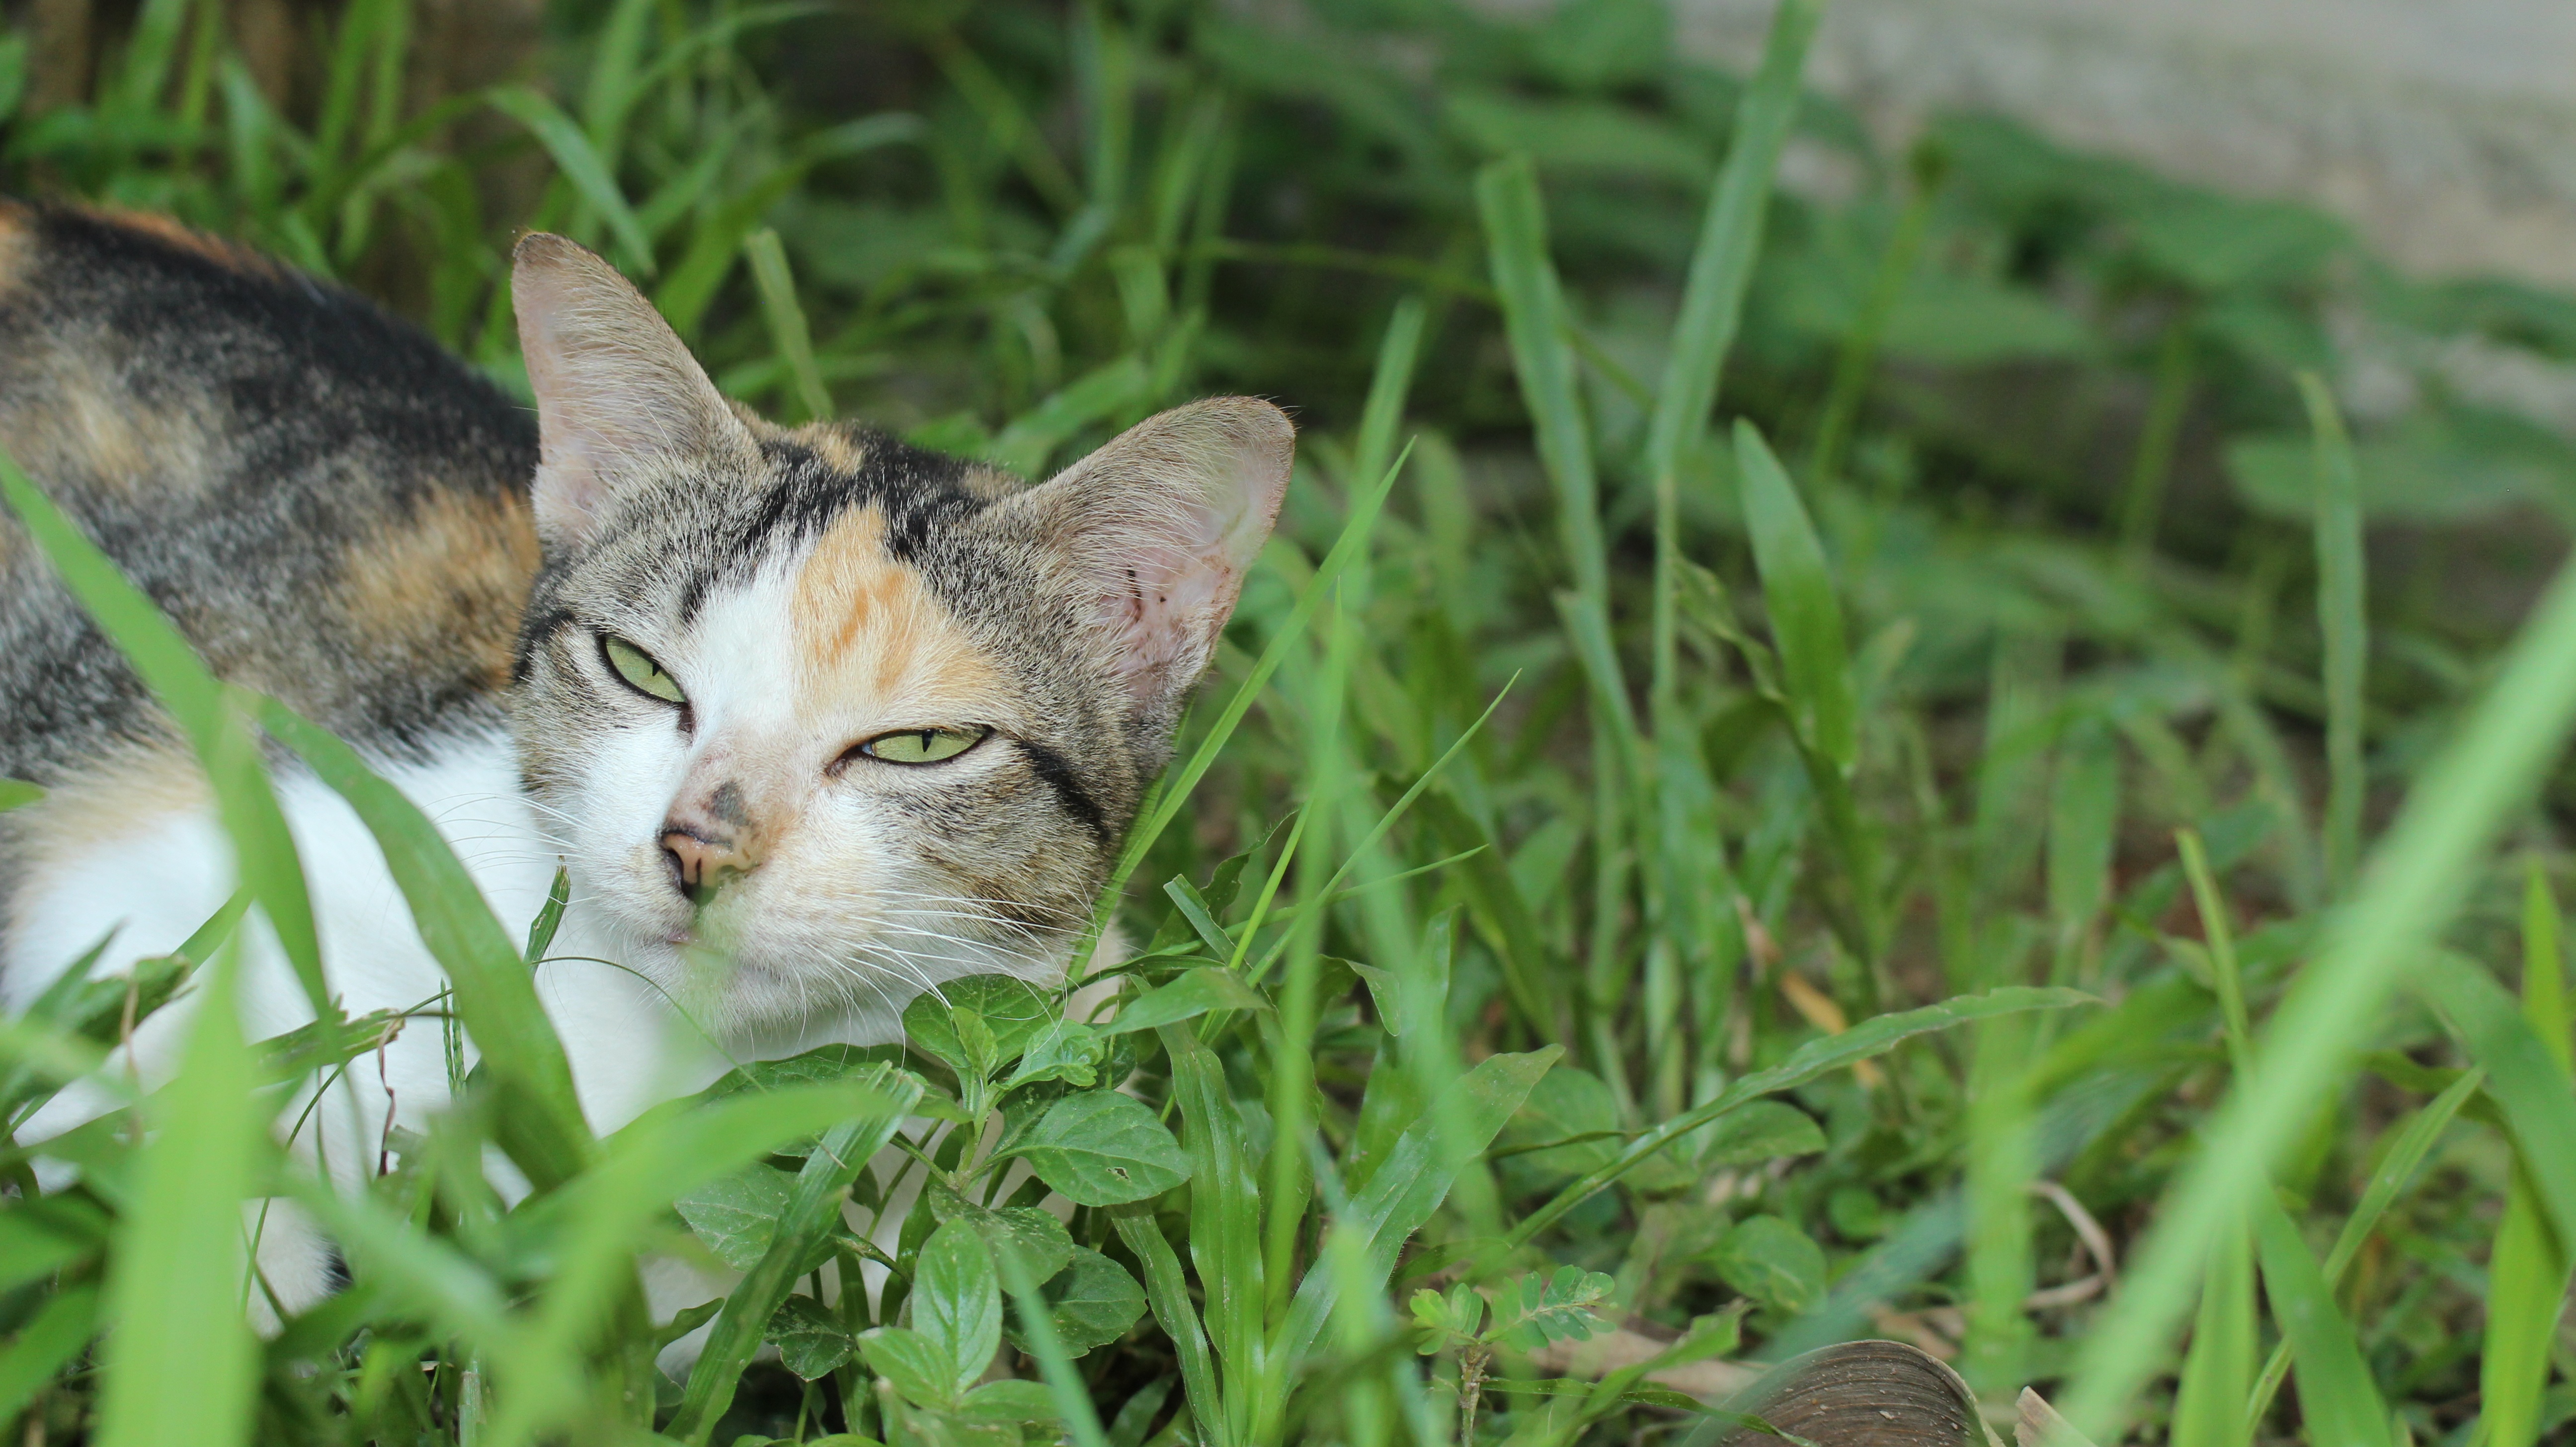
grass, lawn, flower, animal, cute, pet, green, relax, kitten, cat, mammal, fauna, whiskers, vertebrate, funny, paws, adorable, wild cat, small to medium sized cats, cat like mammal